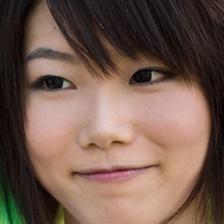
Label: faces